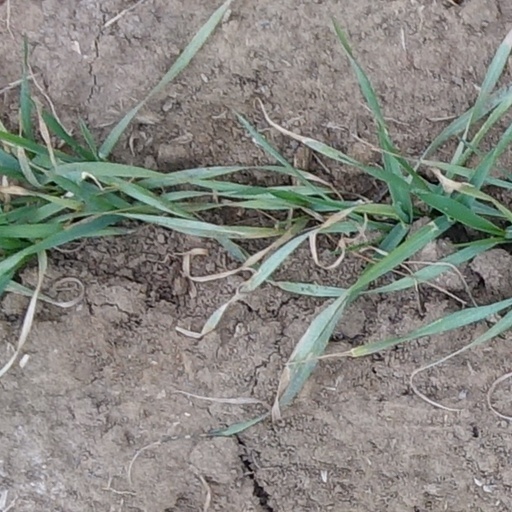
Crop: wheat